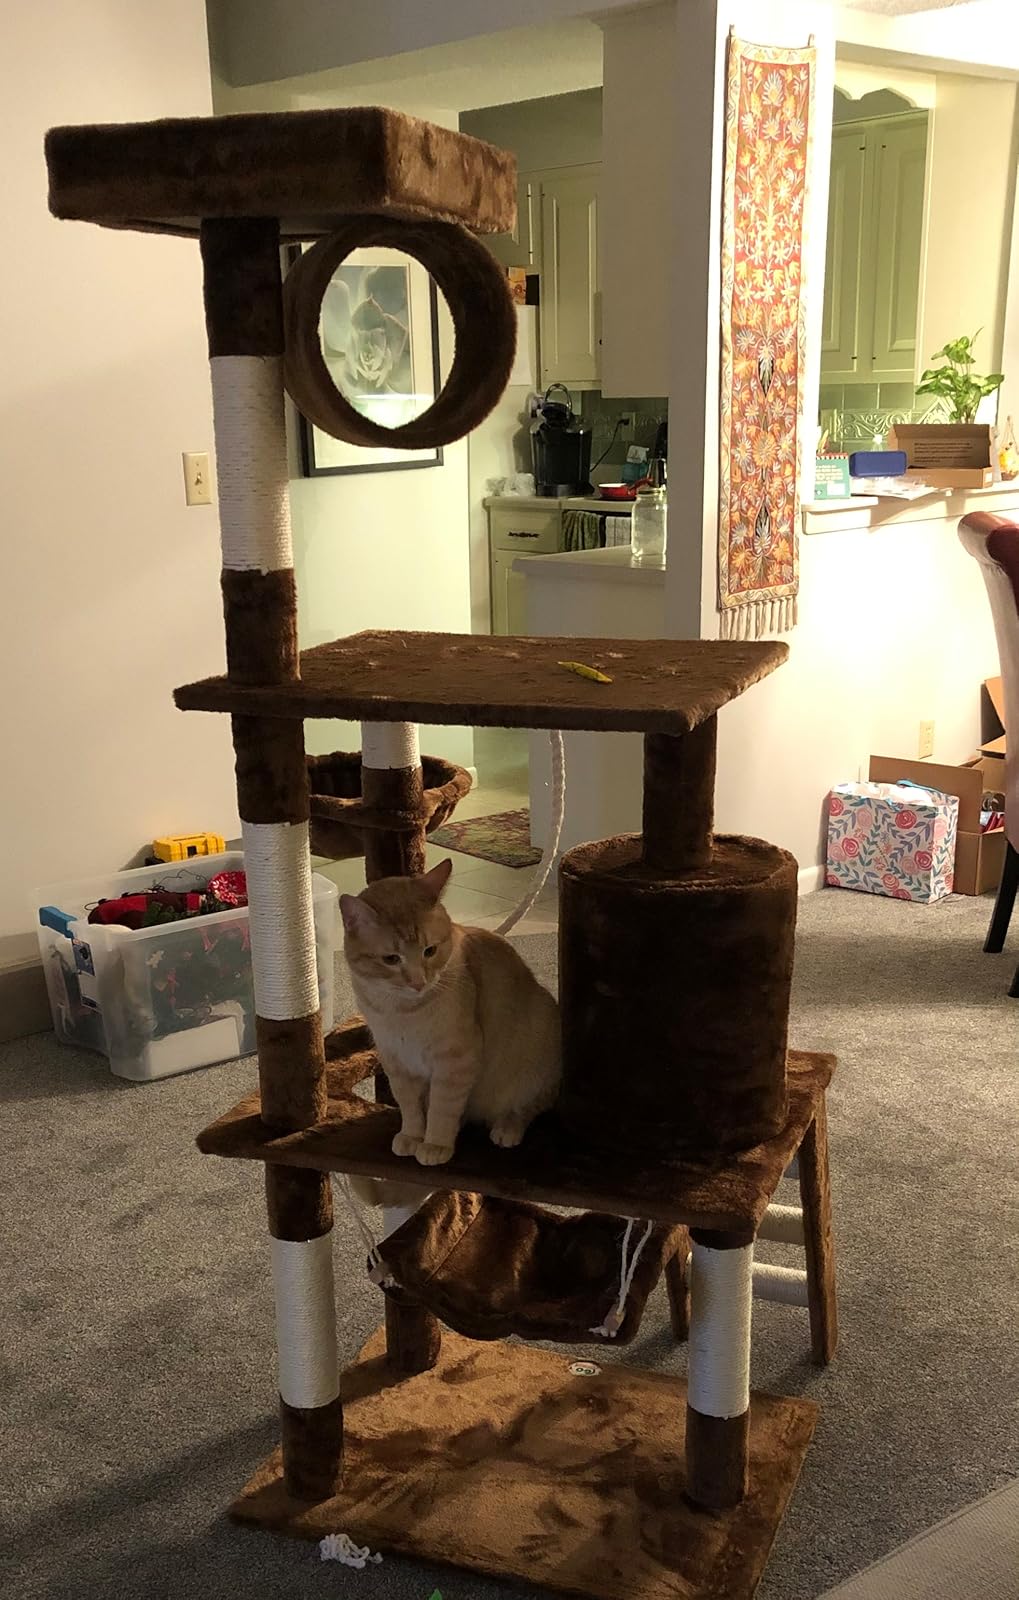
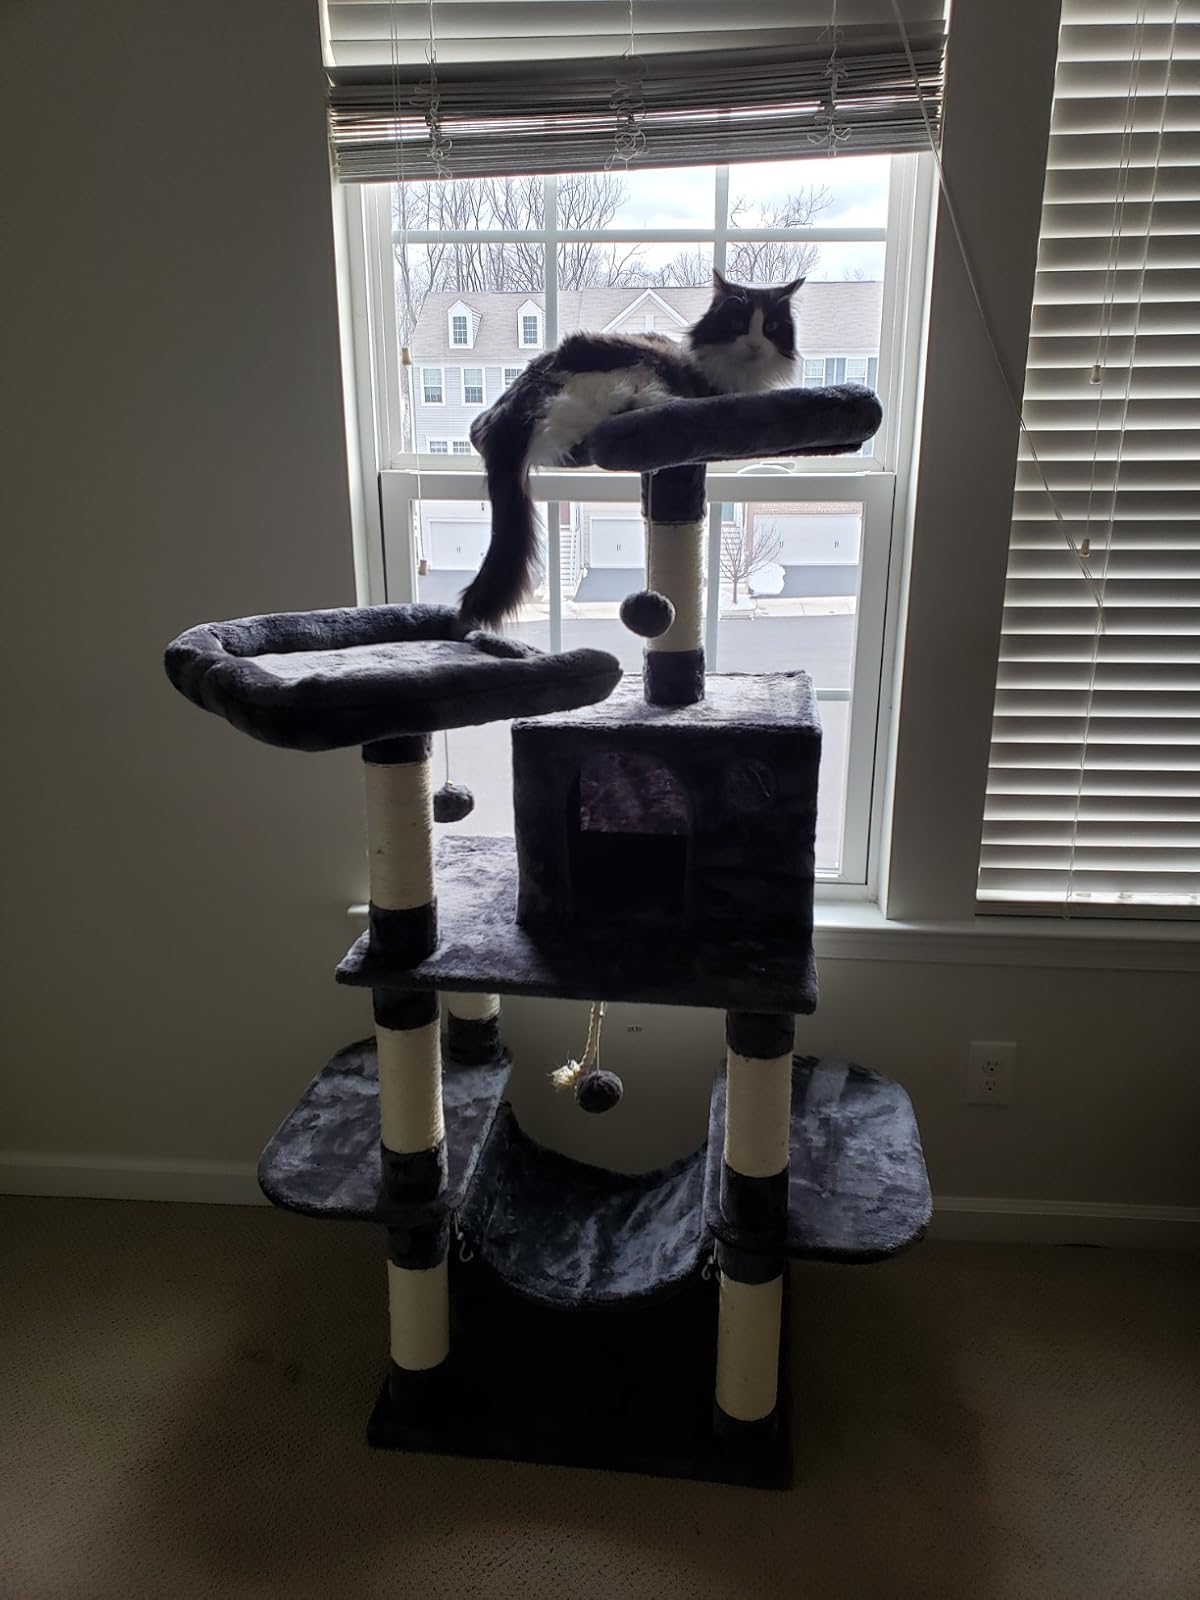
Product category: items_cat tree
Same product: no